Australian rules football in Asia

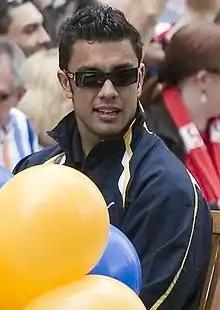
Daniel Kerr, first AFL premiership player of the Indian heritage from the famous Kerr footballing family

Australian rules football was played in Indonesia by Australian soldiers in 1945 in Morotai and also Ngada.